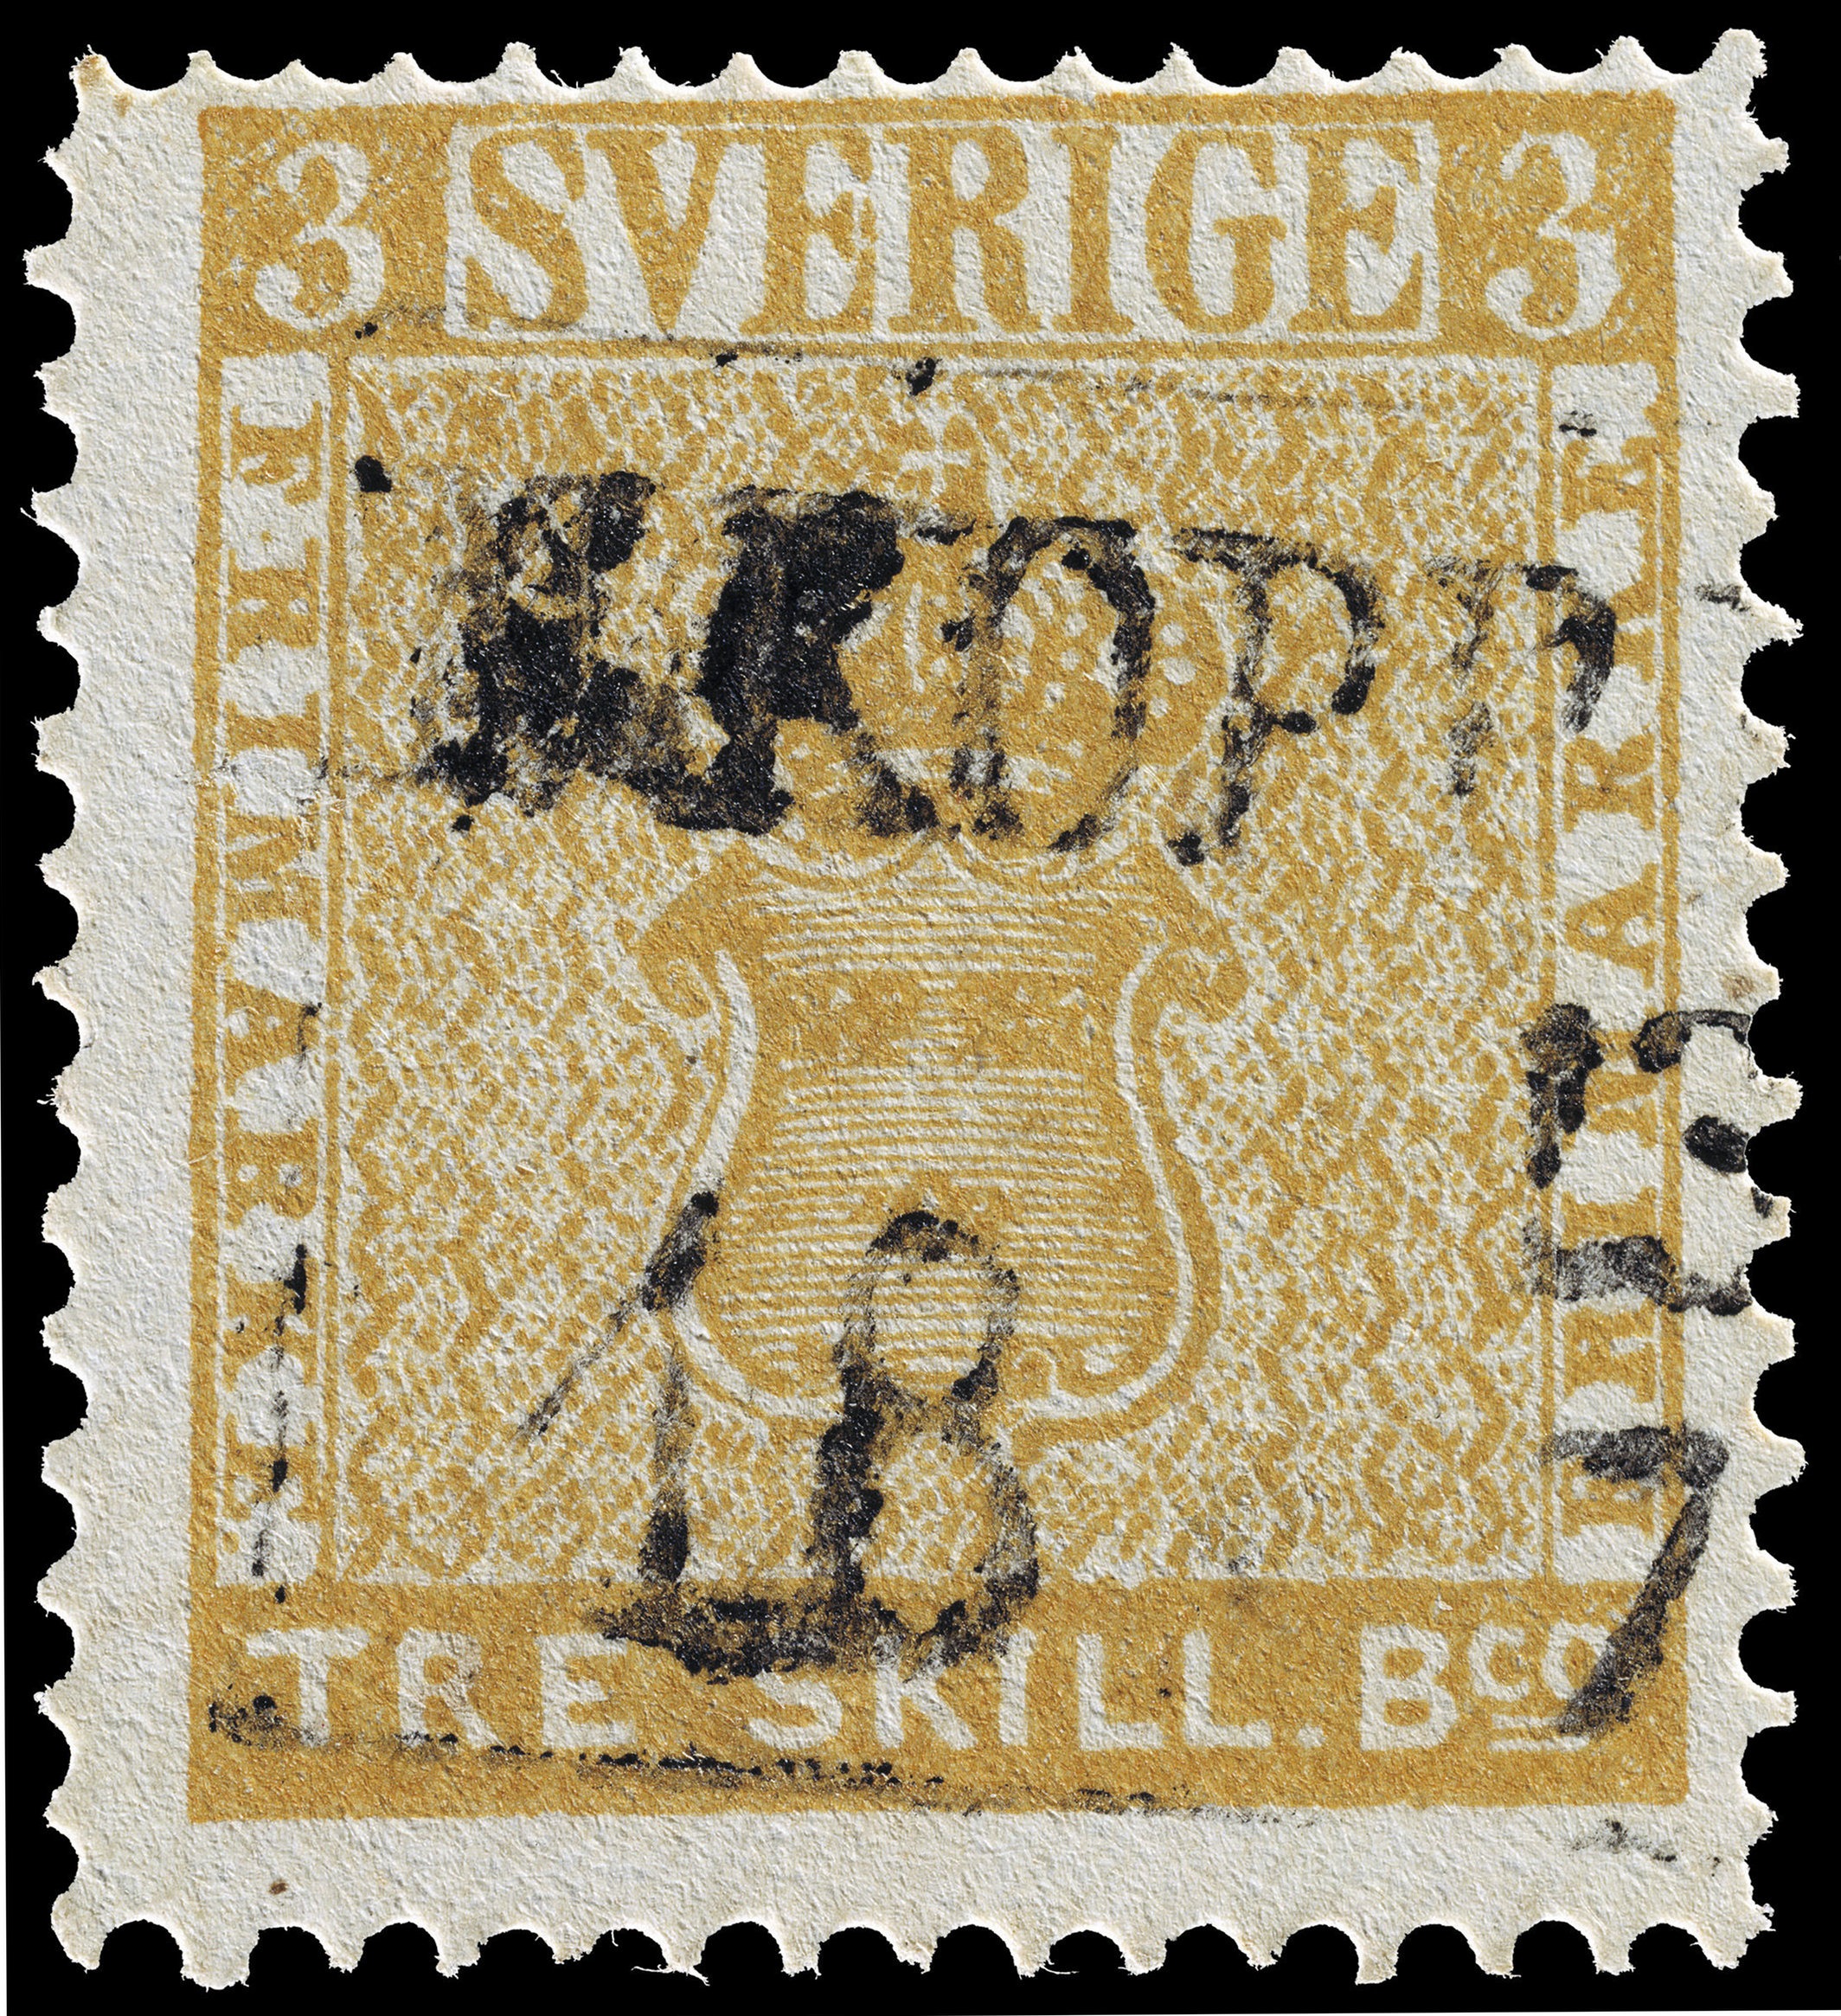
pattern, stamp, material, textile, art, three, sweden, picture frame, expensive, 3, 1855, swedish, rarely, flooring, valuable, postage stamp, tre skilling banco error